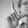
ASL letter: L